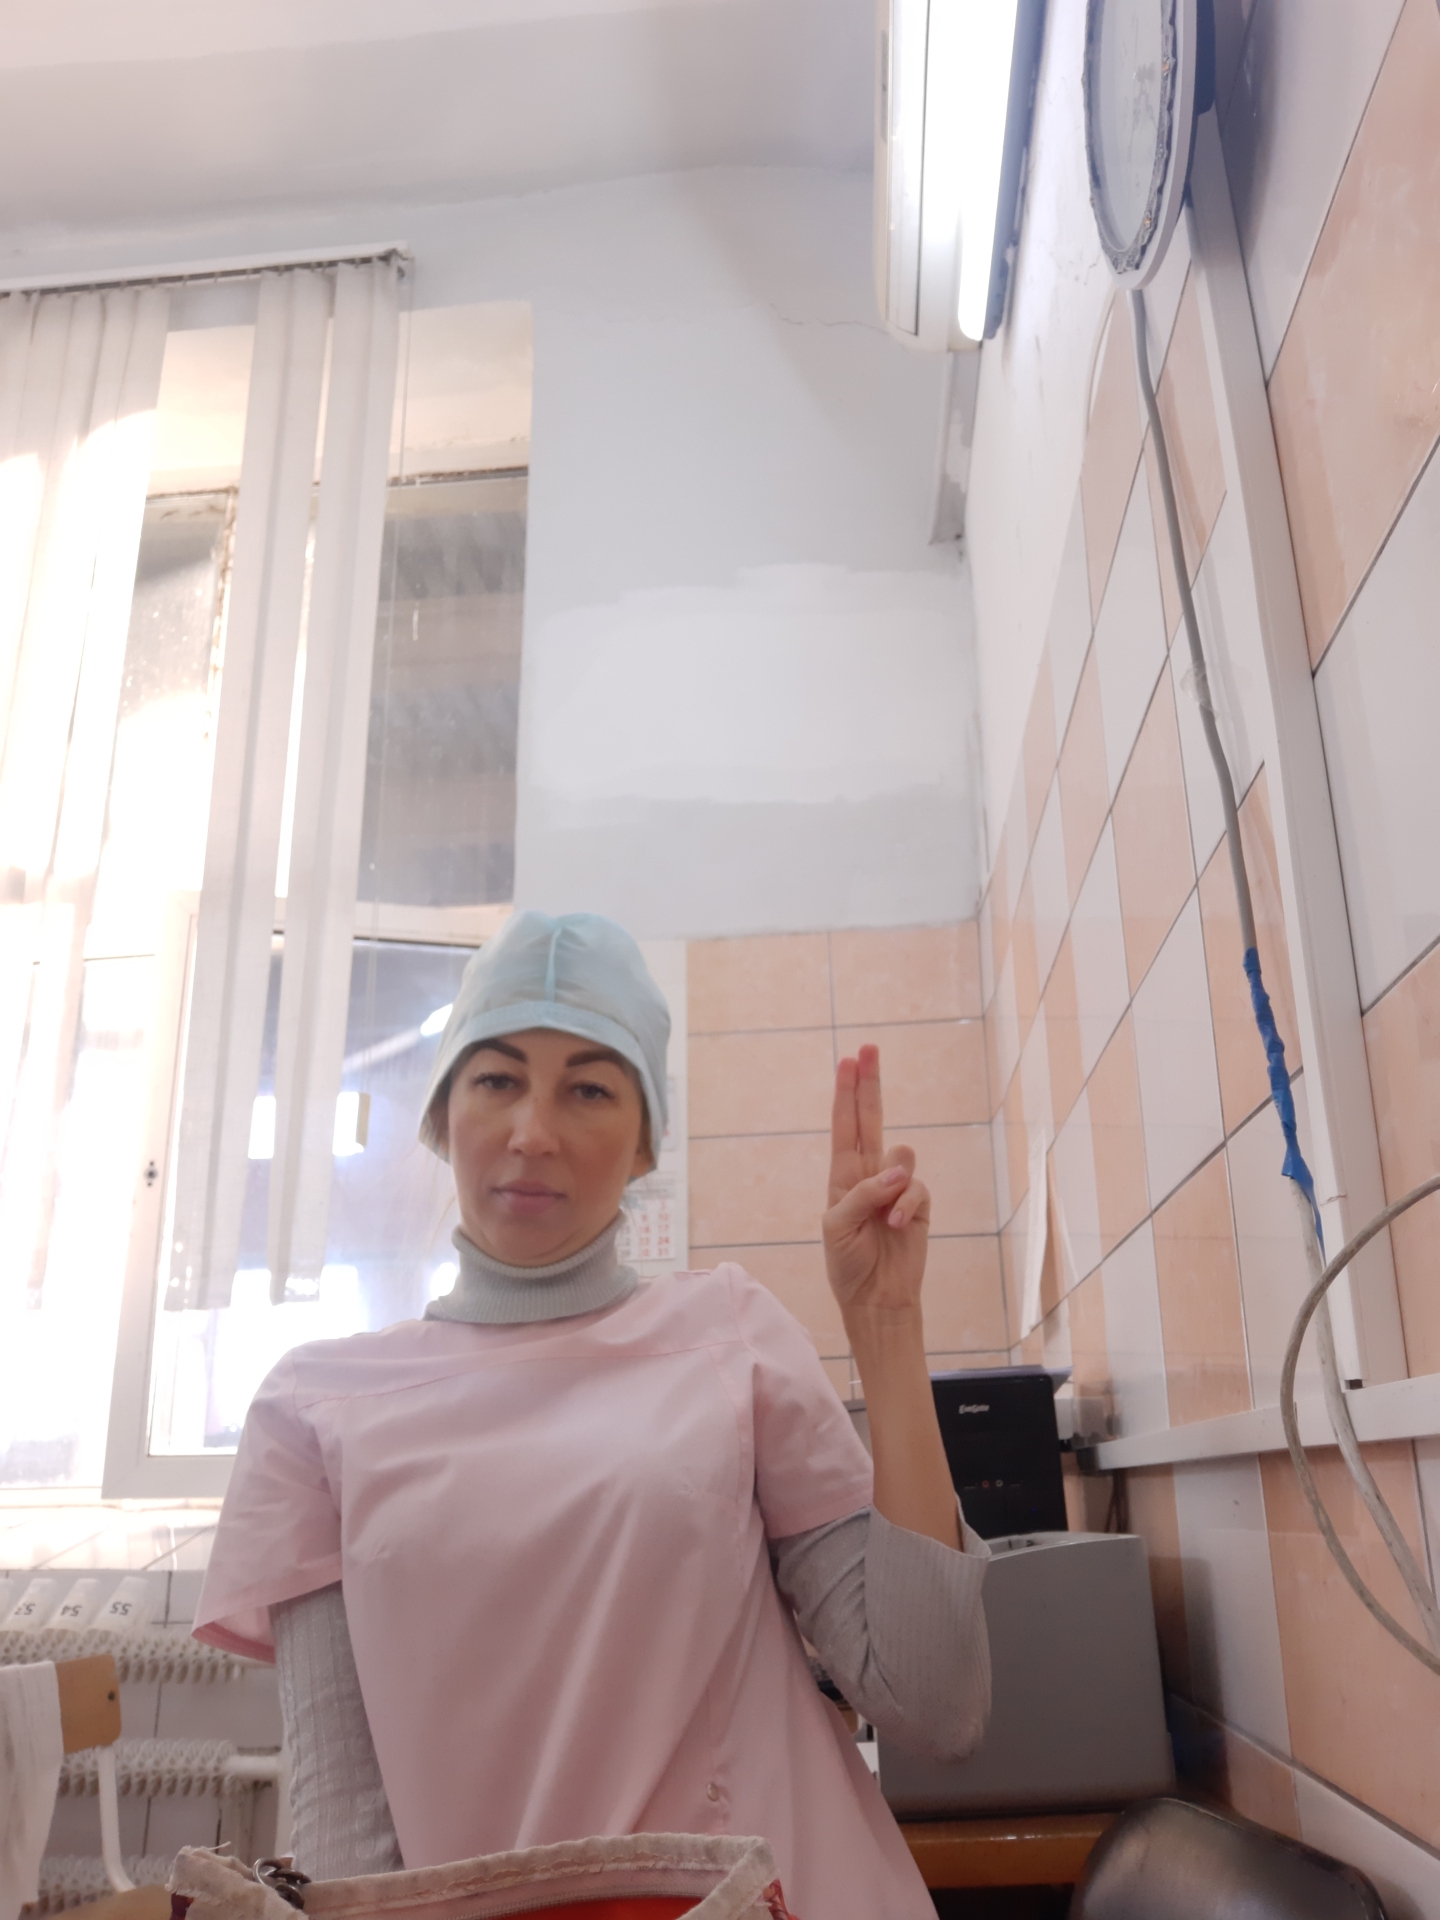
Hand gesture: two_up